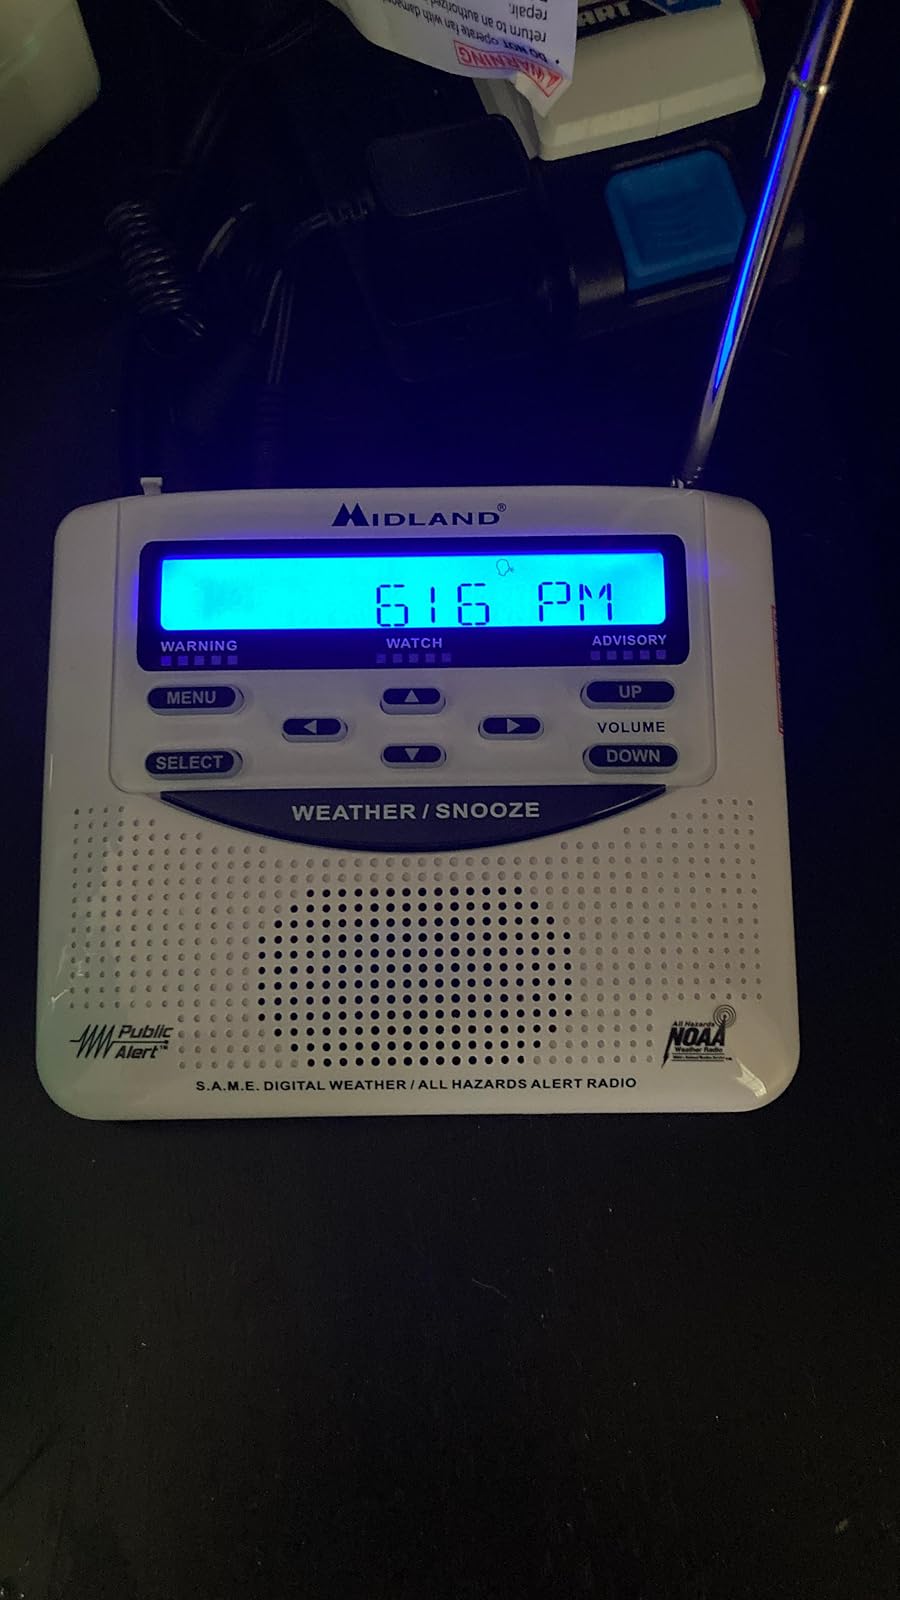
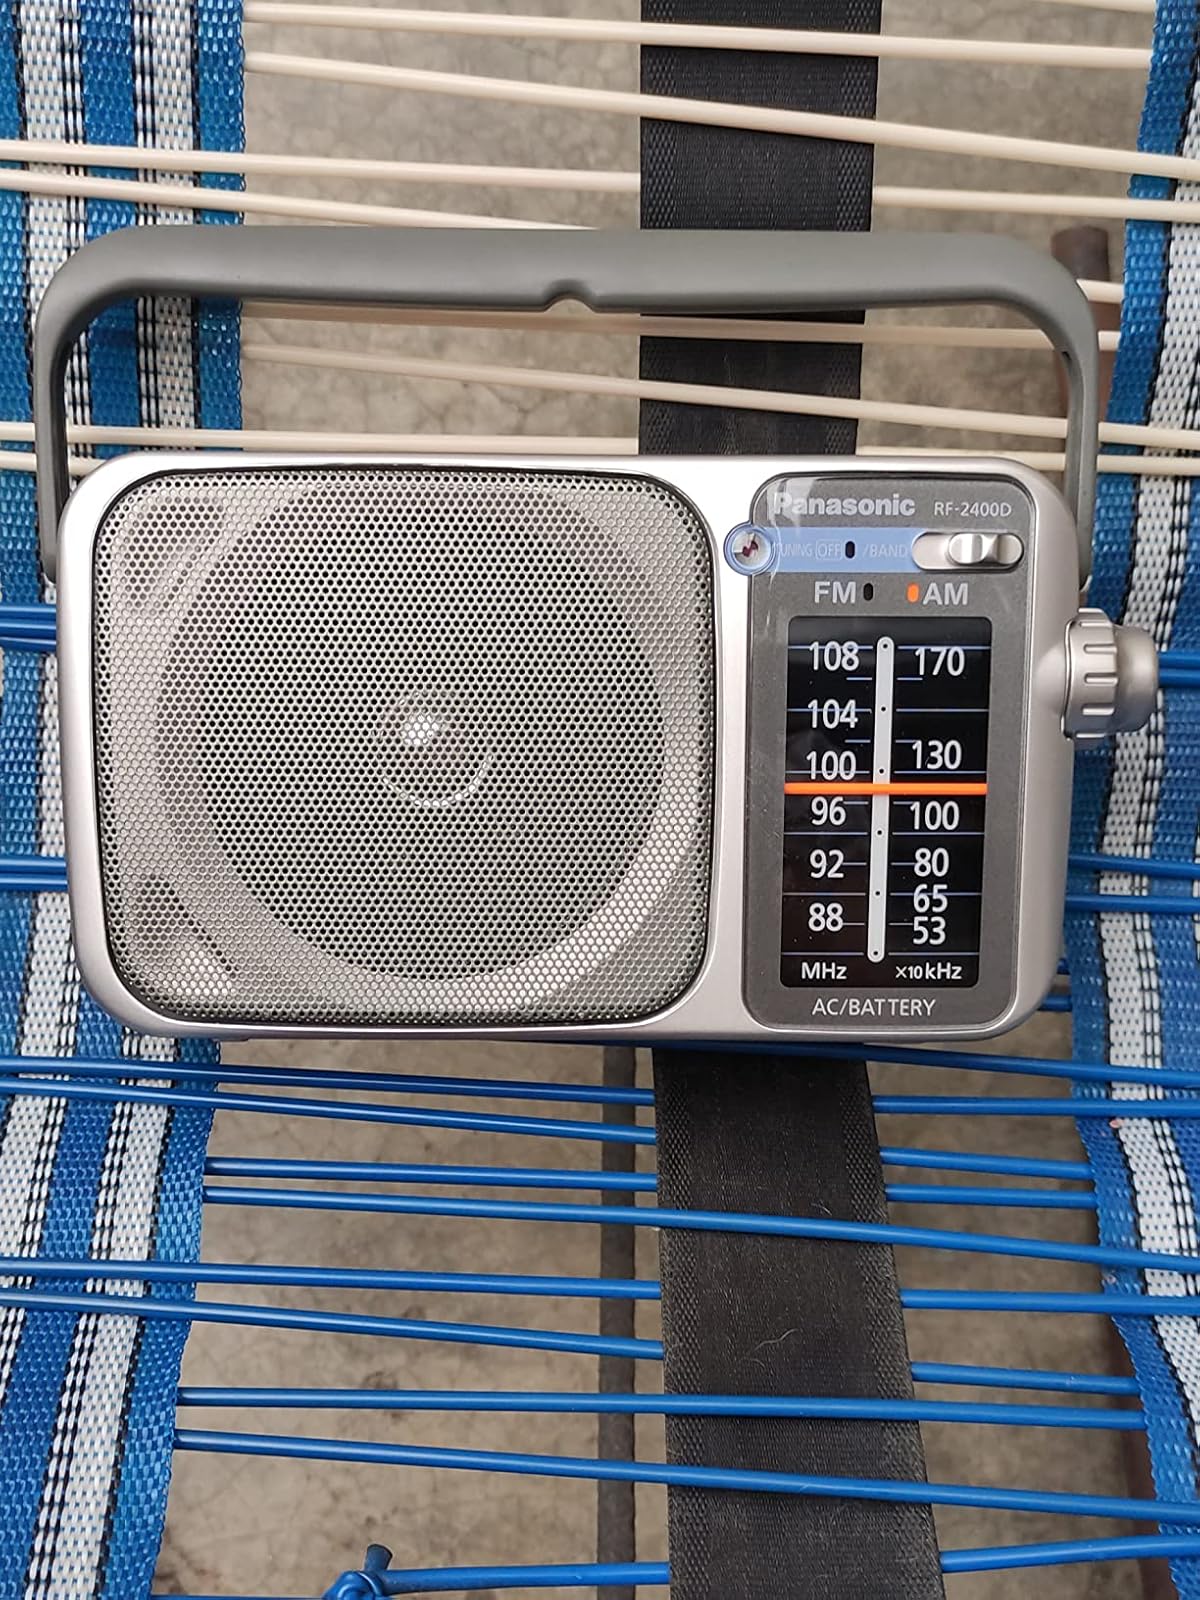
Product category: radio
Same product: no